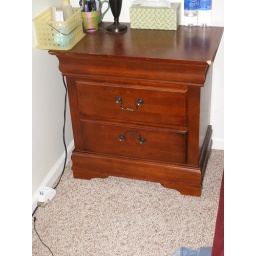
Night tables (2) included in bedroom set